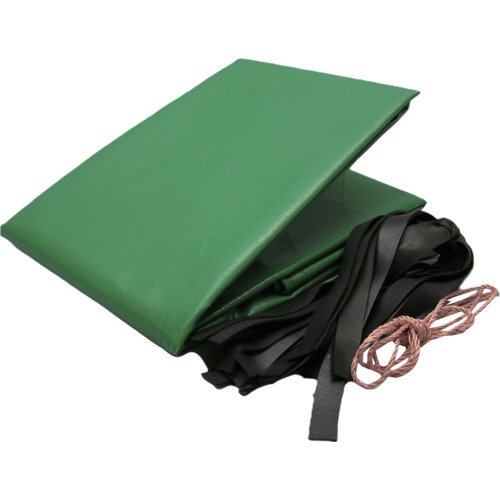
ユタカメイク シート トラックシート帆布 2号 210×240cm
仕様 色：グリーン 幅(m)：2.1 長さ(m)：2.4 厚さ(mm)：0.56 ハトメ数(個)：30 耐久期間：約4〜5年 引張強度：縦2415N/5cm、横1970N/5cm 適合車種：軽トラック(高積) 付属バンド(本)：ゴムバンド10、ロープ2 付属ゴム(本)：ゴムバンド(10本) 仕様２ 厚さ：0.56mm 伸度：縦21%、横33% 引裂伸度：縦140N、横130N 材質／仕上 ポリエステル+塩ビコーティング ハトメ:アルミ(内径:12mm) セット内容／付属品 ゴムロープ（20mm×60cm）：10本 ロープ1m:2本
Brand: ユタカメイク
Category: Sporting Goods > Outdoor Recreation > Camping & Hiking > Tent Accessories > Tent Poles & Stakes > Tent Poles